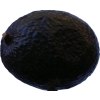
Label: black_avocado